Hip-hop

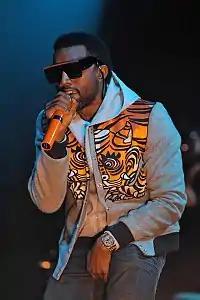
Kanye West

Southern rap became popular in the early 1990s. The first Southern rappers to gain national attention were the Geto Boys out of Houston, Texas. Southern rap's roots can be traced to the success of Geto Boy's early albums. The group's strongest member was Scarface who later went solo.